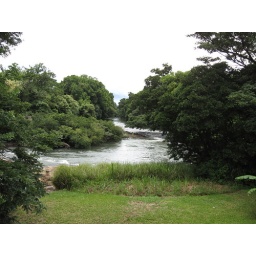
Rushing water in river at lunch stop. After all we are headed to the rain forest.